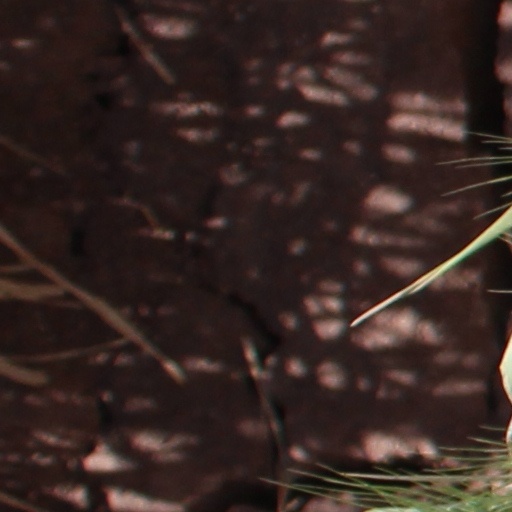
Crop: wheat